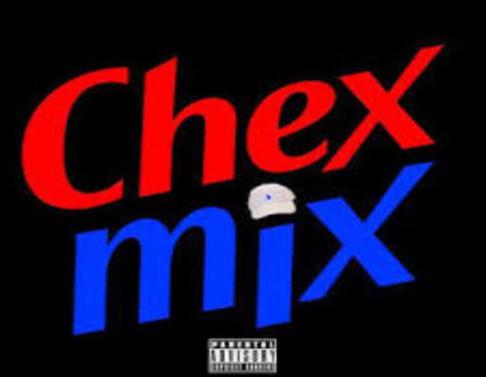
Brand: chex mix
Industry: Food